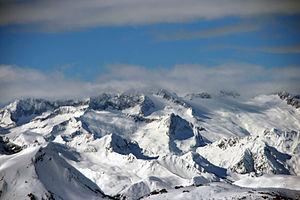
Le pic d’Aneto est le point culminant de la chaîne des Pyrénées avec une altitude de 3 404 m. Il se situe en Espagne, au nord-est de l’Aragon et de la province de Huesca, dans la comarque de Ribagorce.